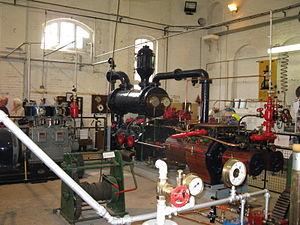
Cette liste des musées du East Sussex, Angleterre contient des musées qui sont définis dans ce contexte comme des institutions qui recueillent et soignent des objets d'intérêt culturel, artistique, scientifique ou historique. leurs collections ou expositions connexes disponibles pour la consultation publique. Sont également inclus les galeries d'art à but non lucratif et les galeries d'art universitaires. Les musées virtuels ne sont pas inclus.